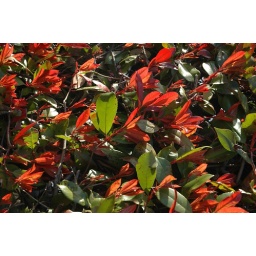
03-19-2006 tree in fence 56